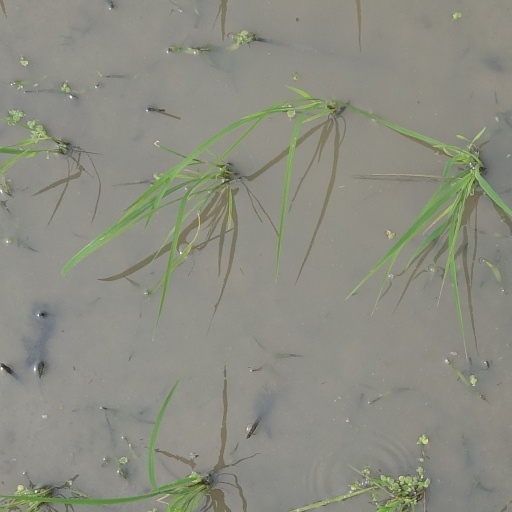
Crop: rice